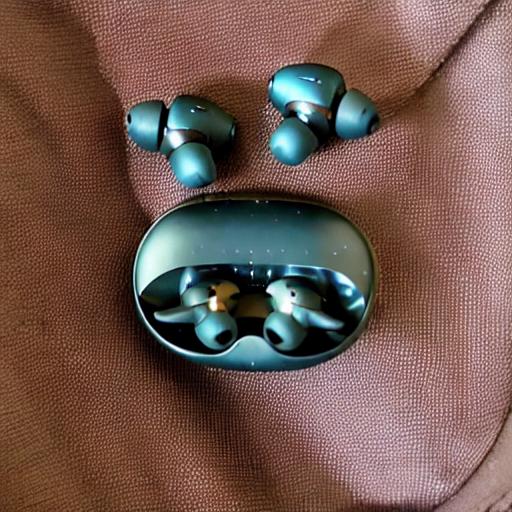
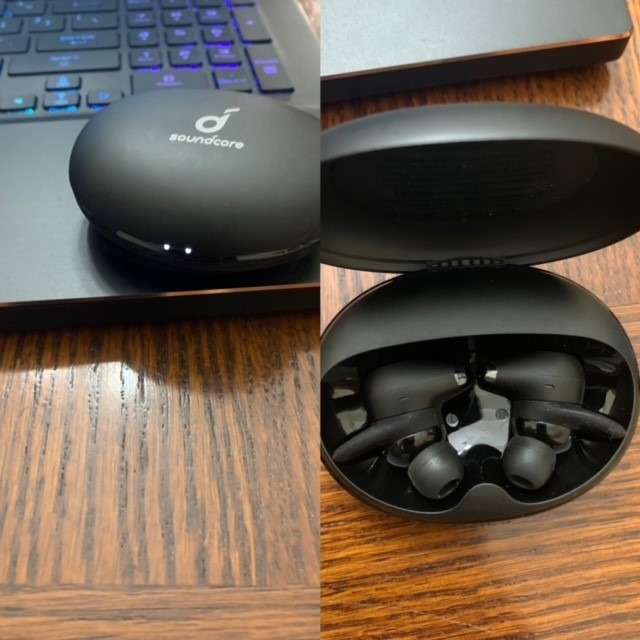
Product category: earbuds
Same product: no